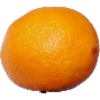
Label: Lemon Meyer 1